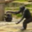
Label: chimpanzee